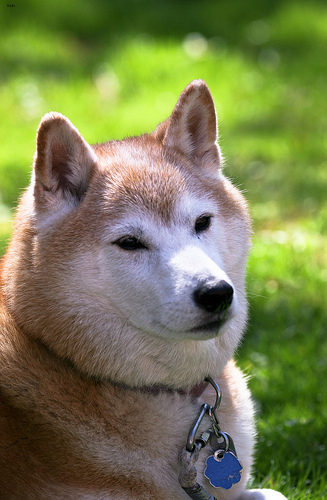
Animal: dog
Breed: shiba_inu